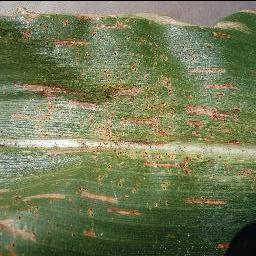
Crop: corn
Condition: (maize)_cercospora_spot_gray_spot